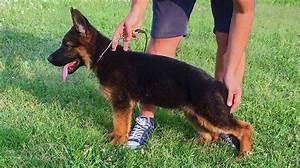
dog